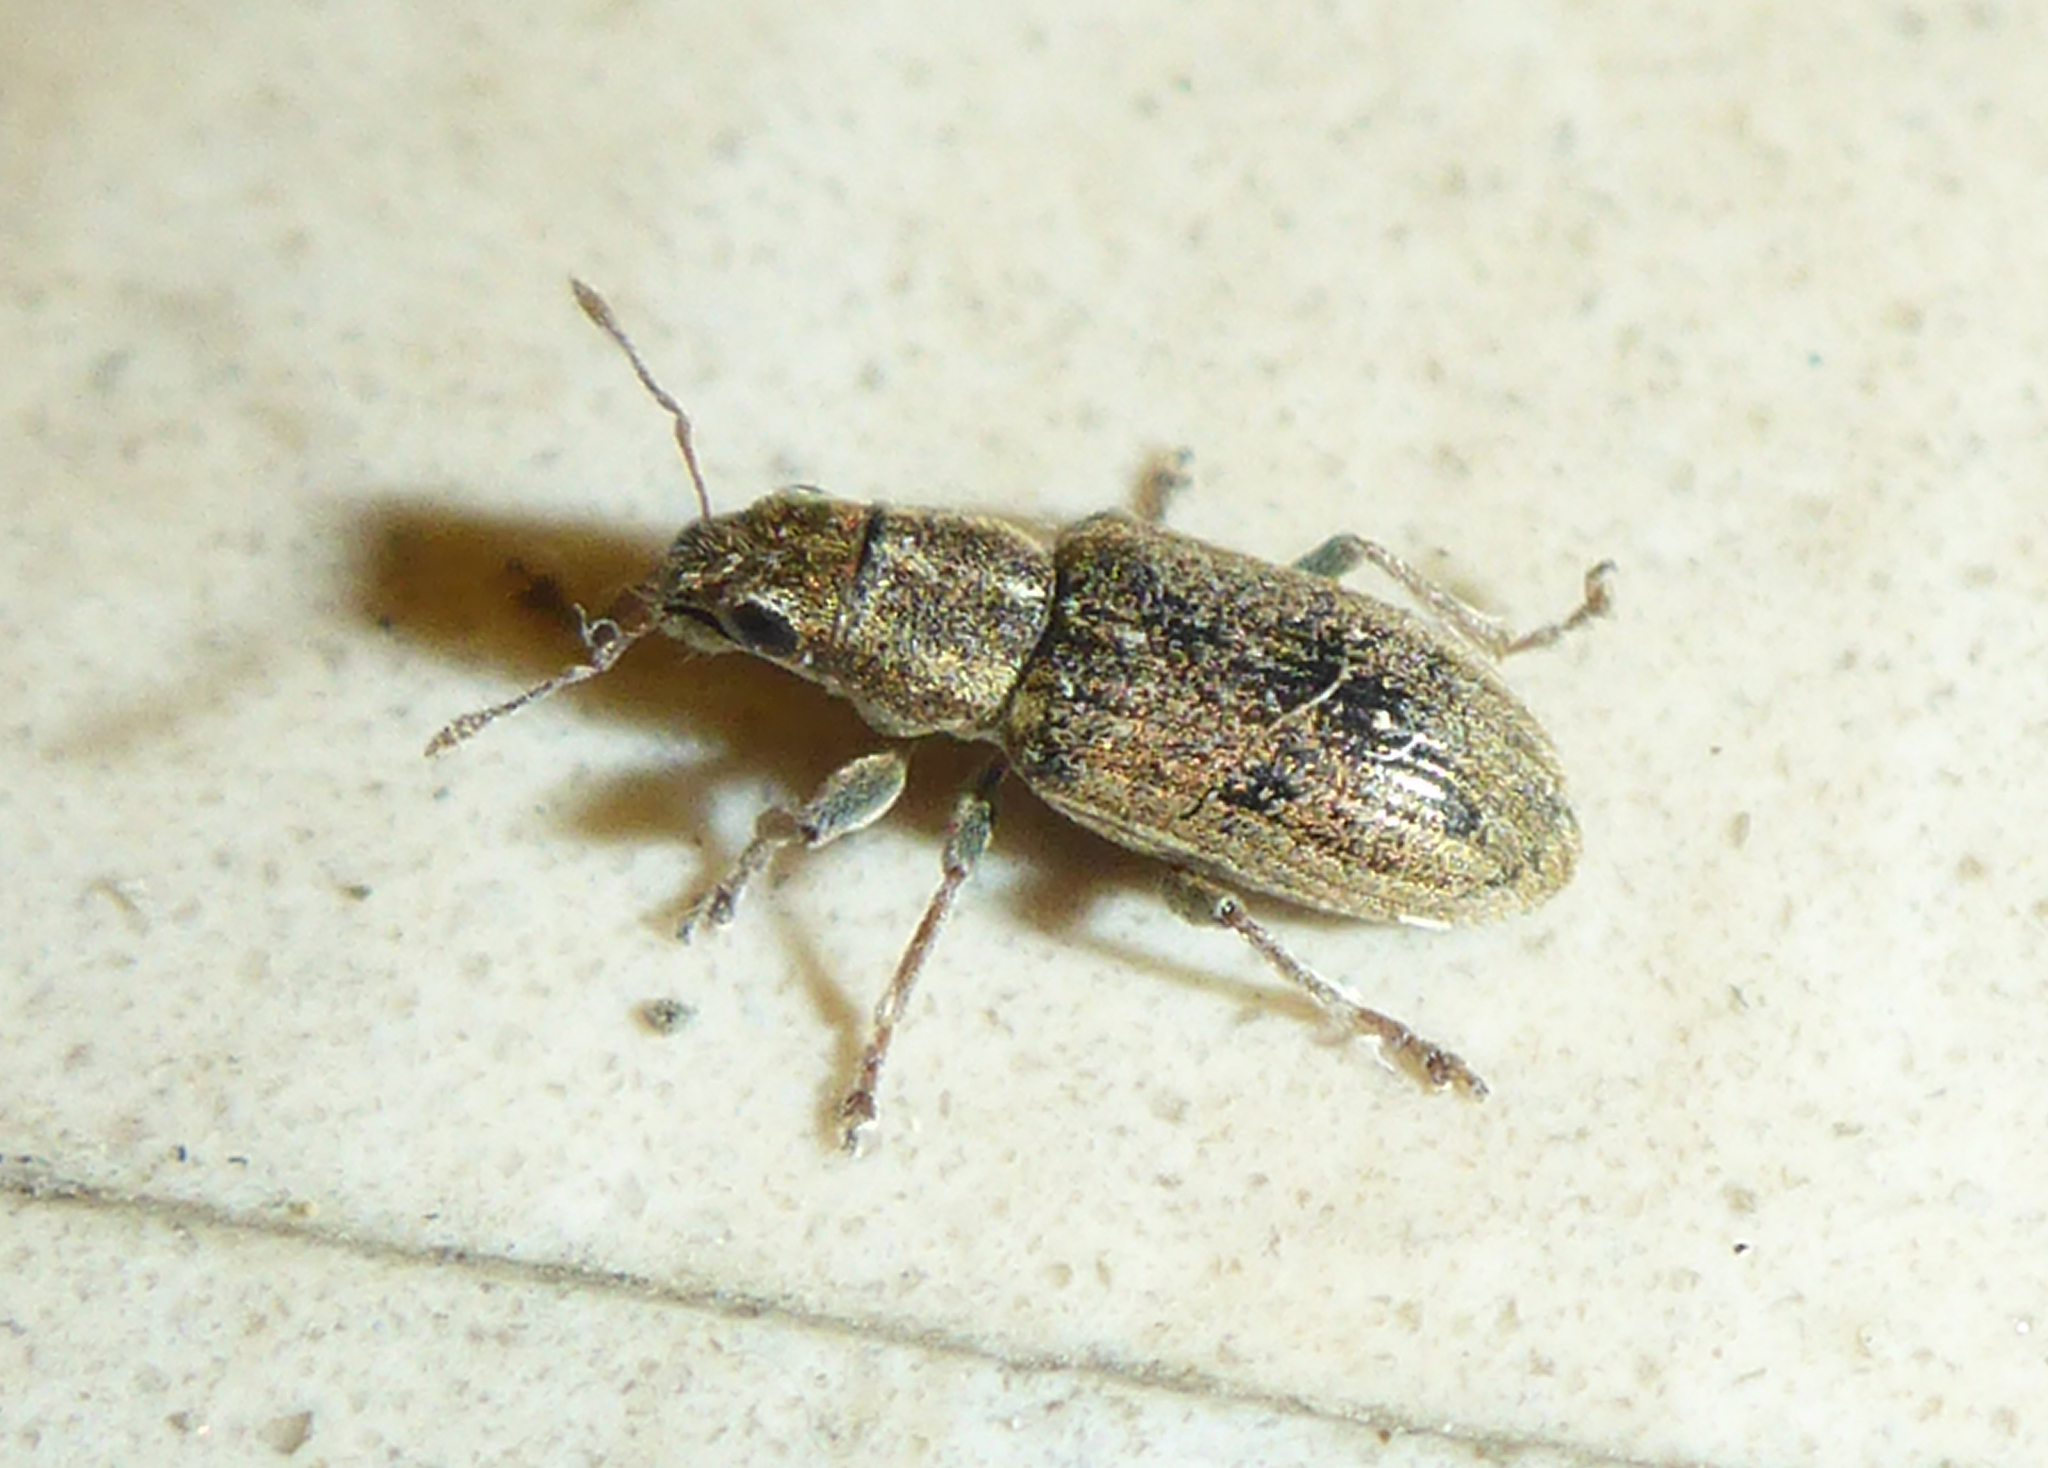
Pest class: pea_leaf_weevil